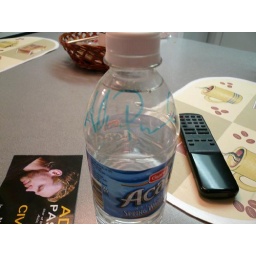
Adam Pascal autograph on his water bottle from his concert at PSU in April 11, 2007